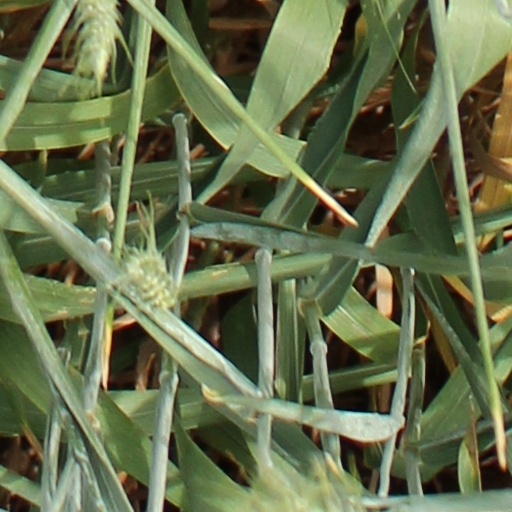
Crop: wheat